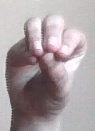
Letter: ha